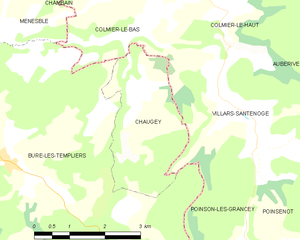
Chaugey est une commune française située dans le canton de Châtillon-sur-Seine du département de la Côte-d'Or en région Bourgogne-Franche-Comté.